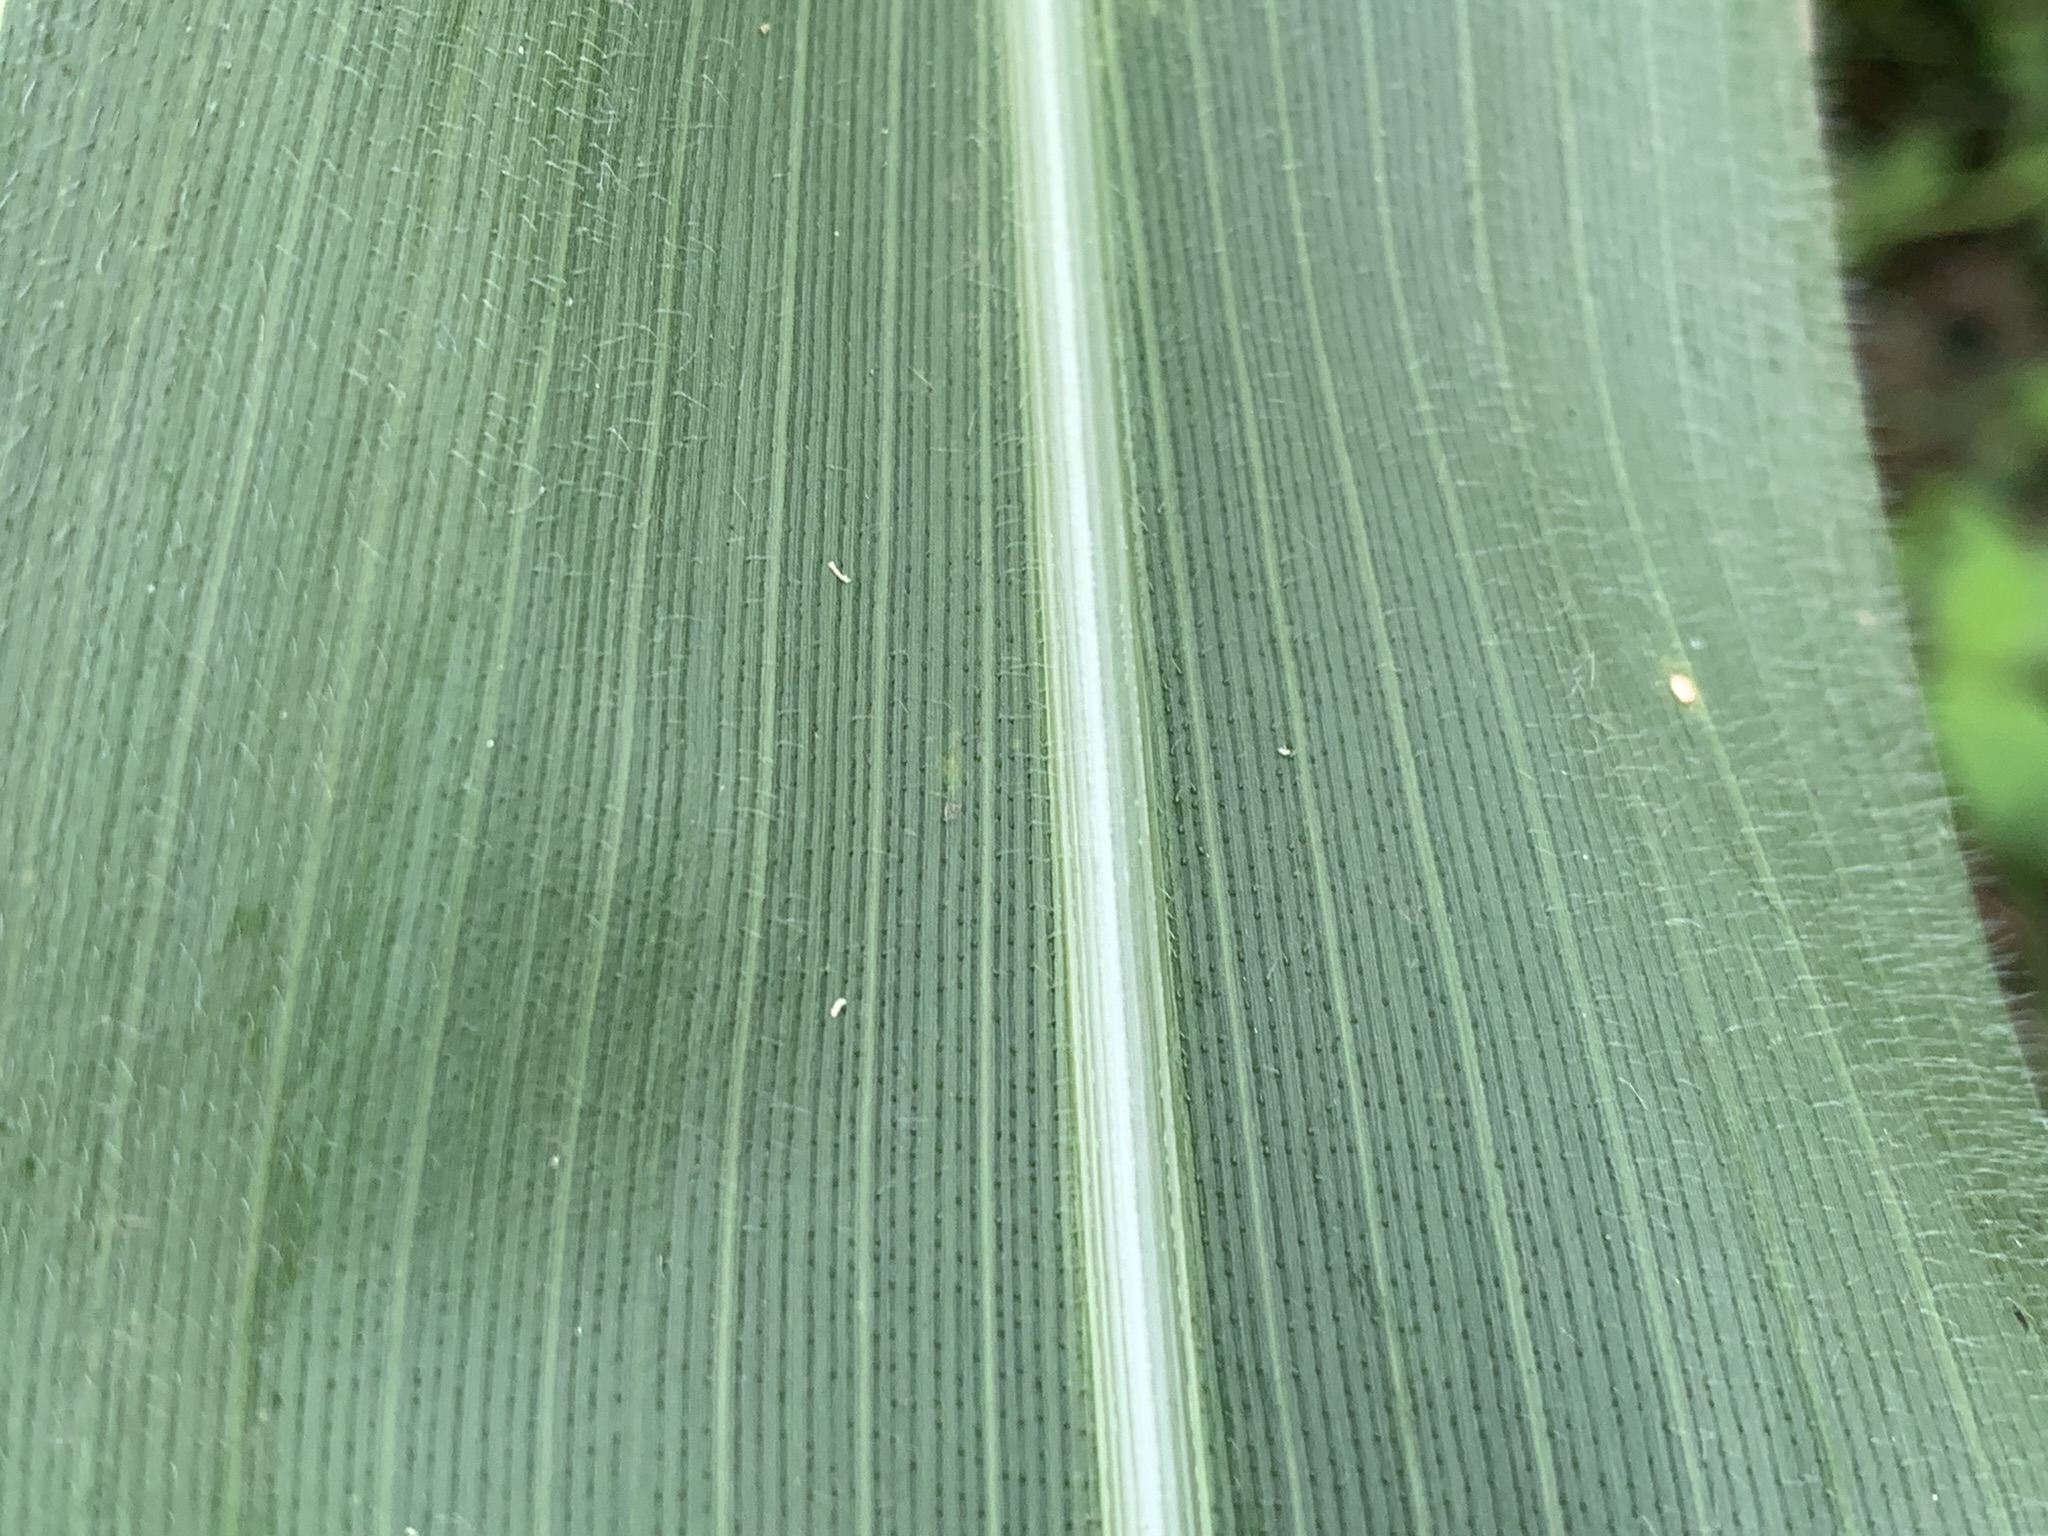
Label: Healthy